Budd Lake, New Jersey

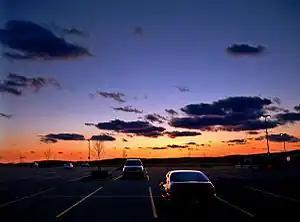
Budd Lake parking lot at dusk

Budd Lake is an unincorporated community and census-designated place (CDP) located within Mount Olive Township, in Morris County, in the U.S. state of New Jersey. As of the 2020 United States census, the CDP's population was 9,784, its highest decennial census count ever and an increase of 816 (+9.1%) from the 8,968 enumerated at the 2010 census, which in turn reflected an increase of 868 (+10.7%) from the 8,100 counted in the 2000 census. Budd Lake was named for John Budd. Prior to that, it was called Hattacawanna Lake.